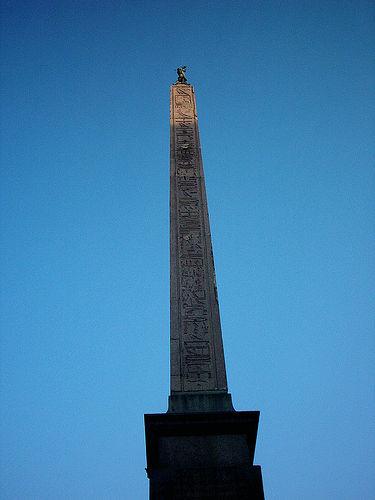
Weather: sun or clear